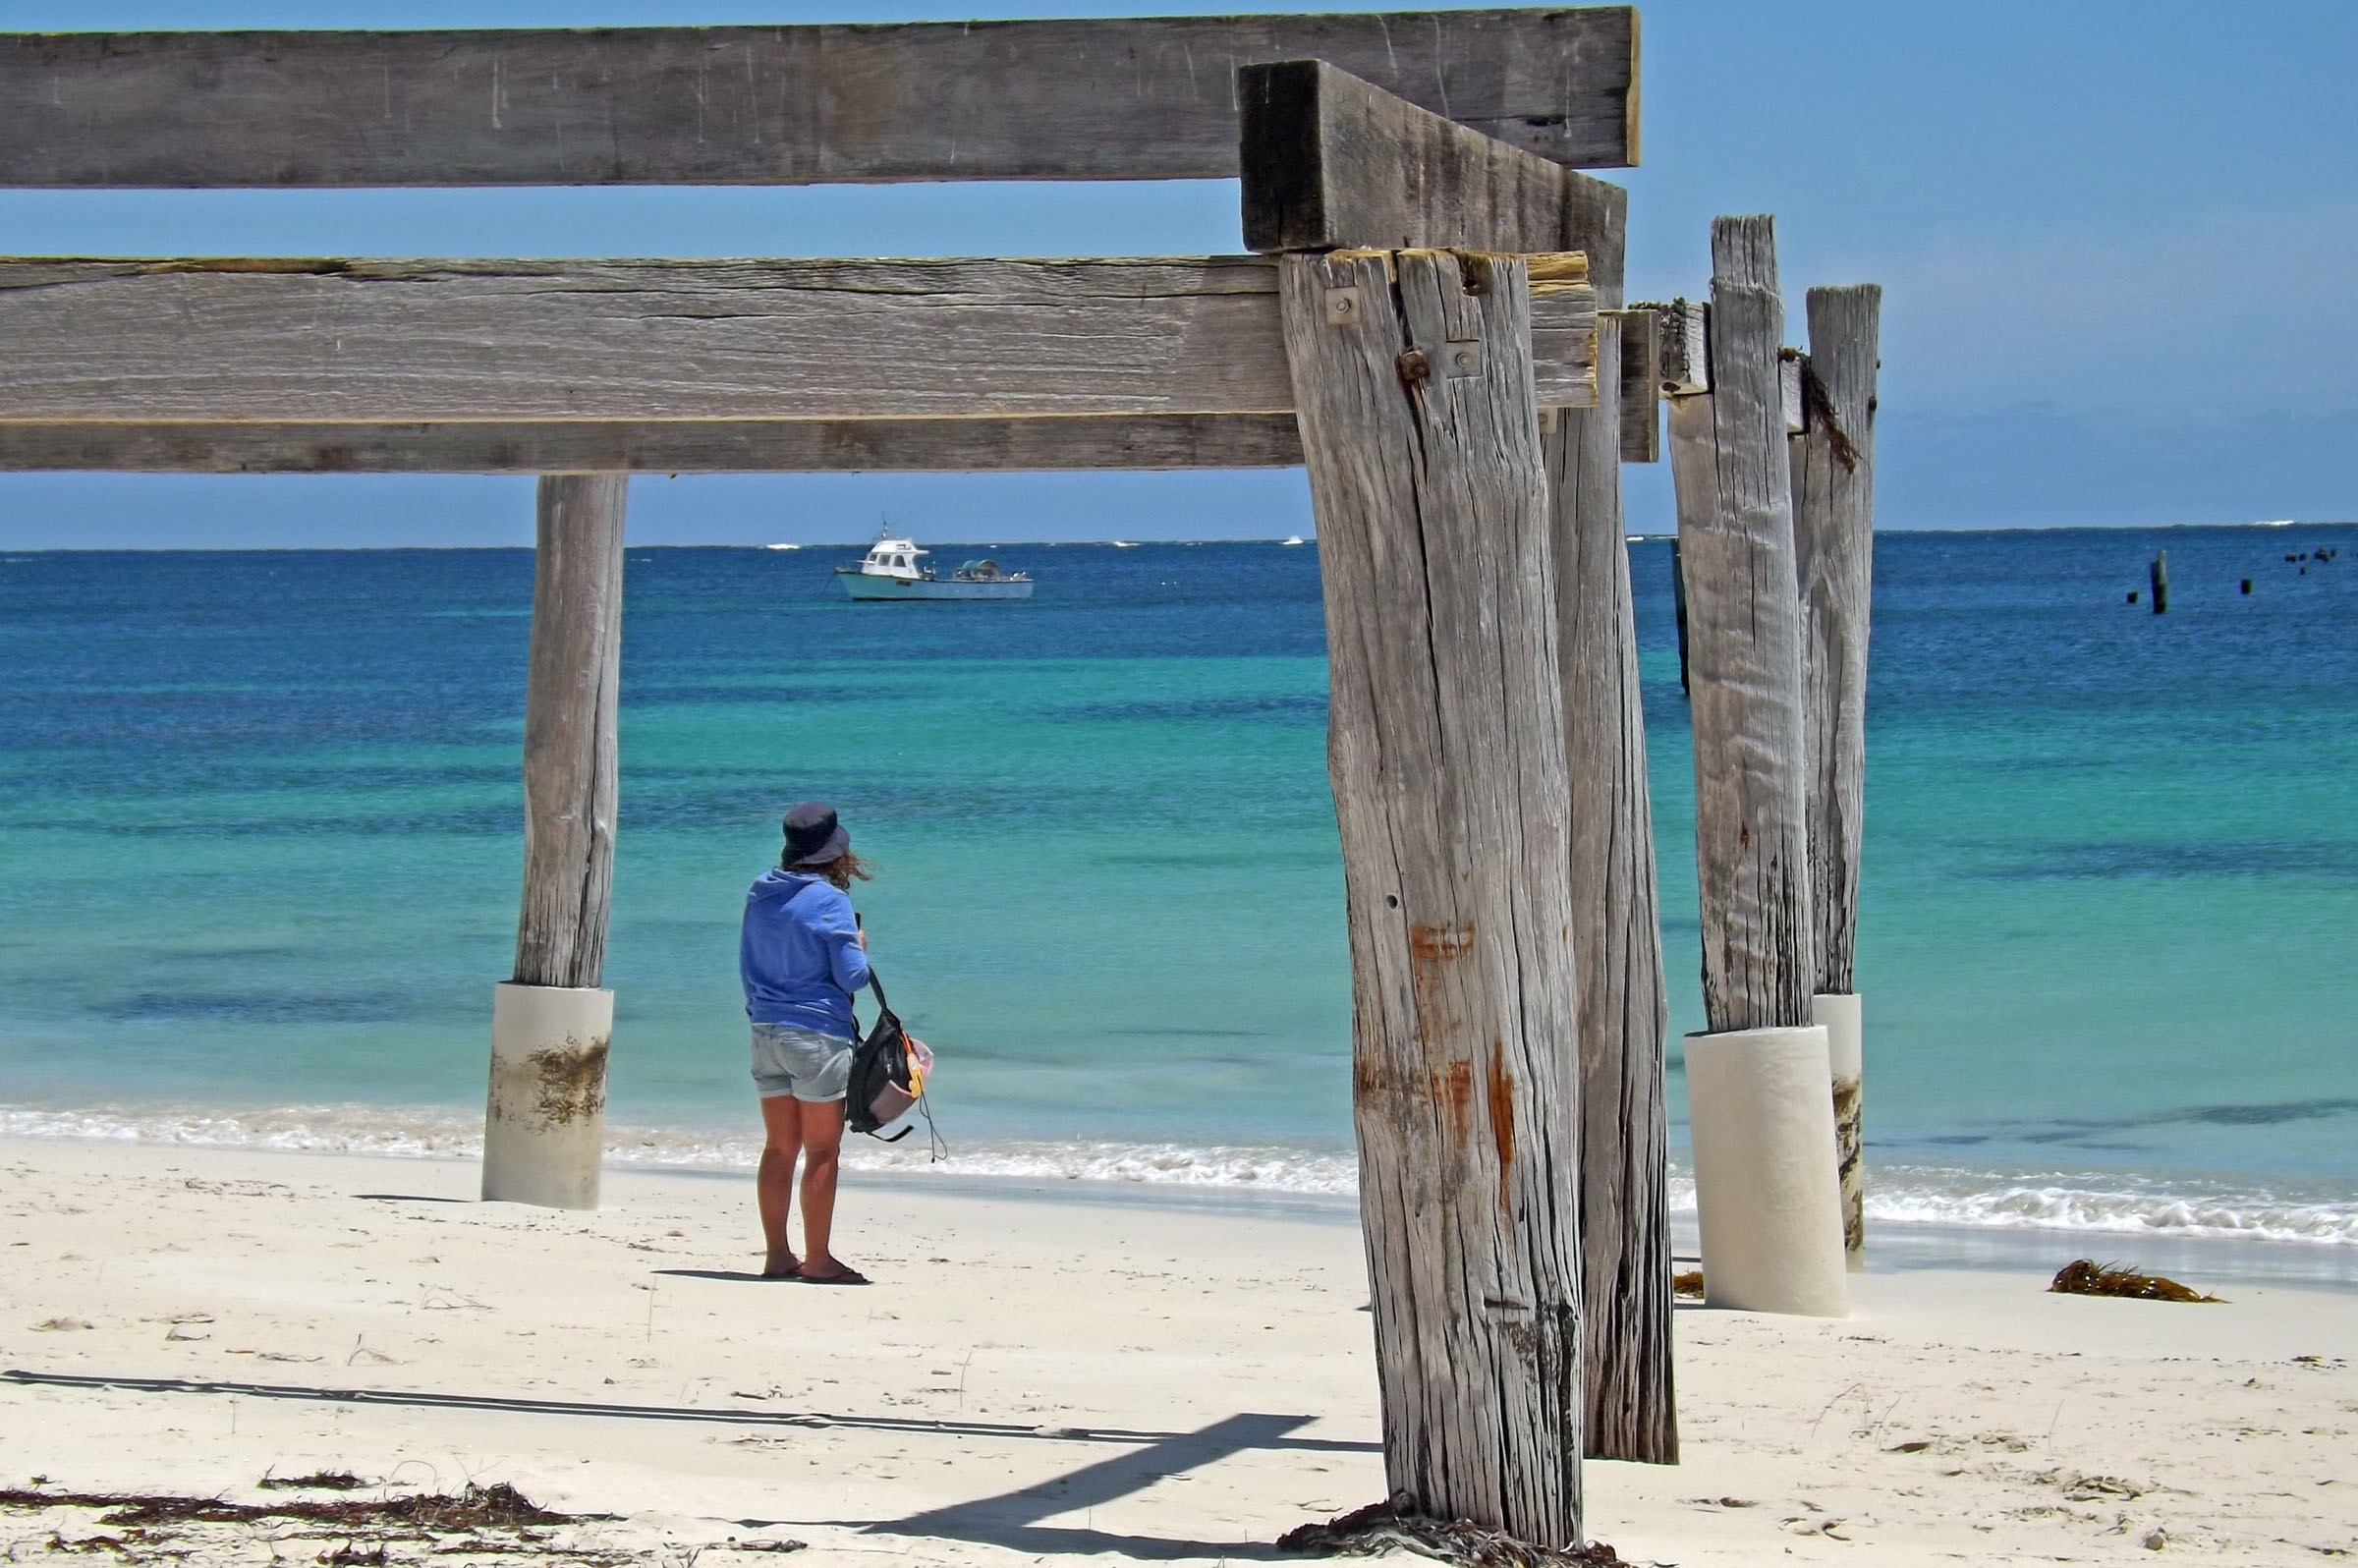
beach, sea, coast, sand, ocean, shore, pier, vacation, bay, body of water, caribbean, cape